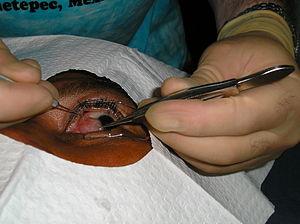
Le ptérygion est une invasion cornéenne issue de la conjonctive limbique. C’est une lésion bénigne de la conjonctive, membrane superficielle qui tapisse la surface de l'œil. Une intervention chirurgicale n'est prévue que dans le cas où le ptérygion obstrue une partie de la vision. Toutefois, tous les ophtalmologistes ne partagent pas cet avis: un petit ptérygion pouvant s'agrandir jusqu'à la pupille, il gênerait alors considérablement la vue et il est plus facile de le retirer tant que sa taille reste modeste.
Cet article décrit les critères administratifs pour qu'une affection oculaire provoquée par le rayonnement thermique associé aux poussières soit reconnue comme maladie professionnelle en France.